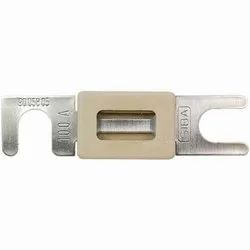
Label: Forklift_Fuse